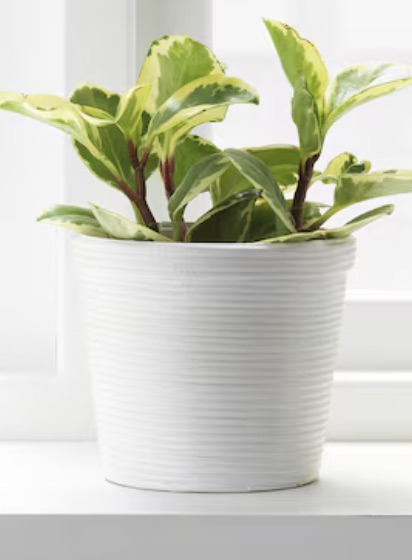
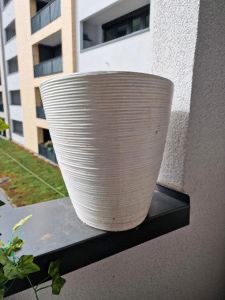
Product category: misc
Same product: yes